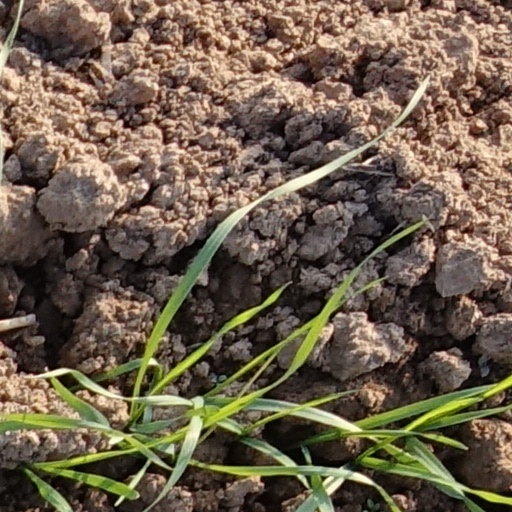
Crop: wheat